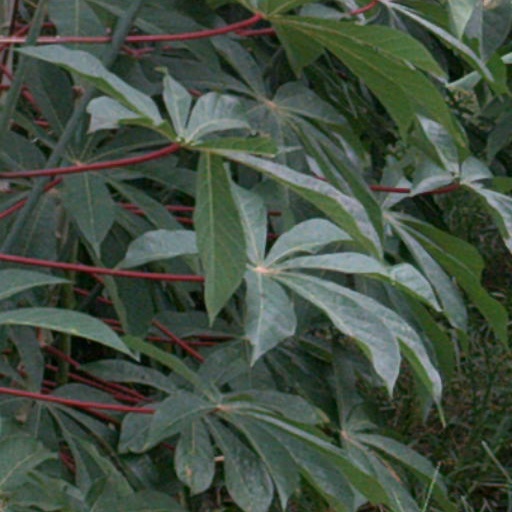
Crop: cassava